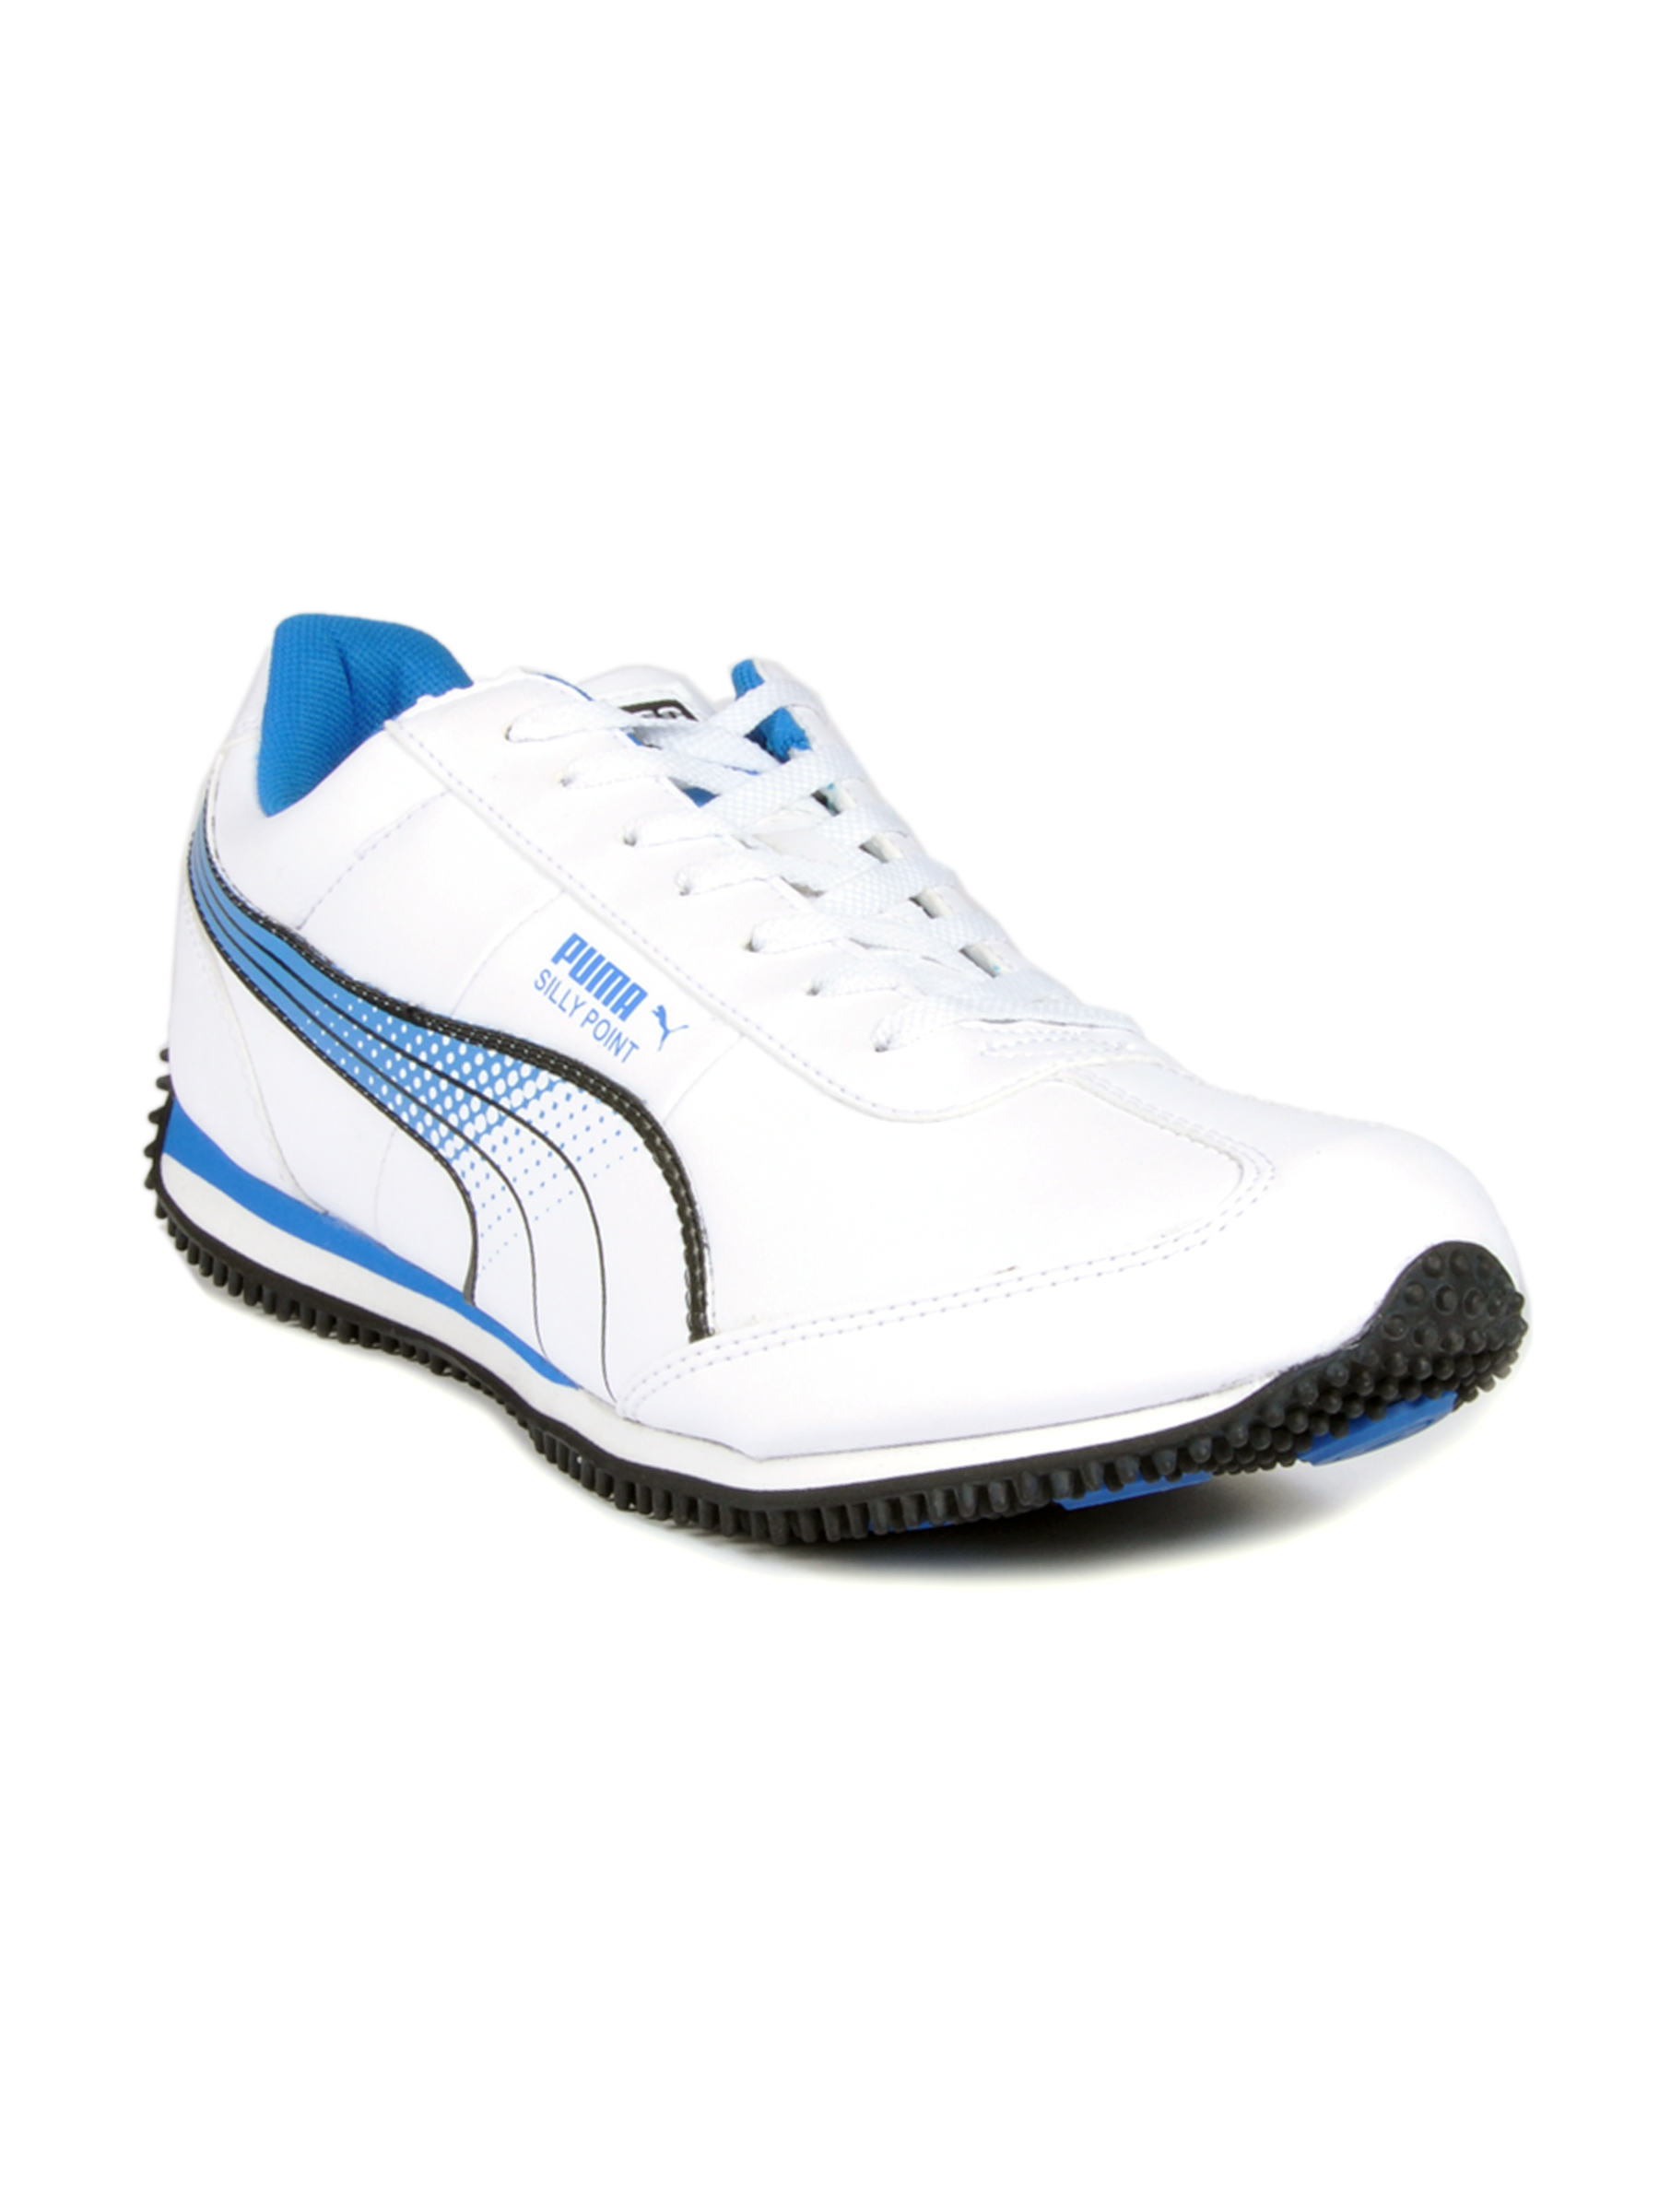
Puma Men's Silly Point White Shoe
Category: Footwear / Shoes / Sports Shoes
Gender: Men
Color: White
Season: Summer 2011
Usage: Sports